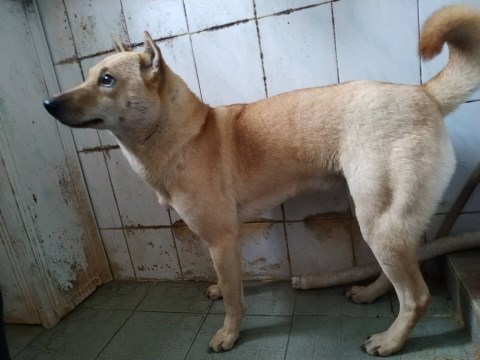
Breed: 1043-n000001-Shiba_Dog